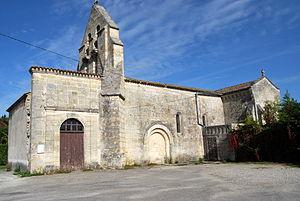
Église Saint-Martin de Camiac-et-Saint-Denis
L'église Saint-Martin de Camiac-et-Saint-Denis est une église catholique édifiée au XIIᵉ siècle dans la commune de Camiac-et-Saint-Denis, au cœur de la région naturelle de l'Entre-deux-Mers, dans le département de la Gironde, en France.
Camiac-et-Saint-Denis est une commune du Sud-Ouest de la France, située dans le département de la Gironde, en région Nouvelle-Aquitaine.